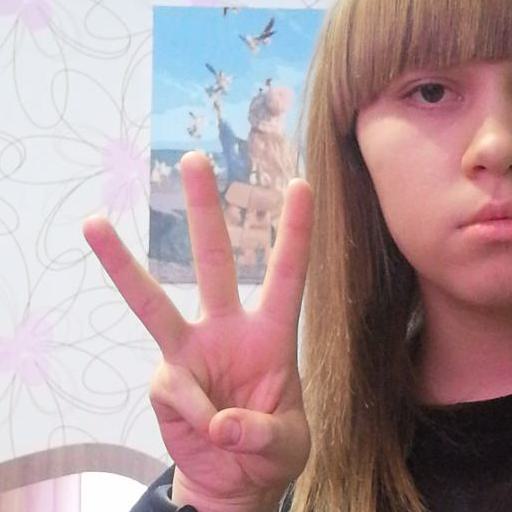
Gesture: three